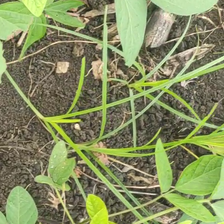
Weed species: Lavhala_(Cyperus_Rotundus)